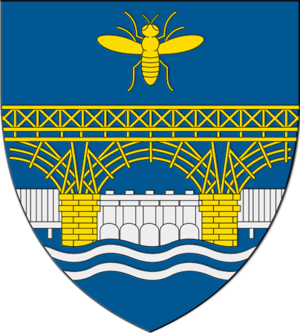
Mehedinţi (distrikt)
Coat of Arms of Mehedinţi county
Mehedinţi er et distrikt i Oltenien i Rumænien med 306.732 indbyggere. Hovedstad er byen Drobeta-Turnu Severin.